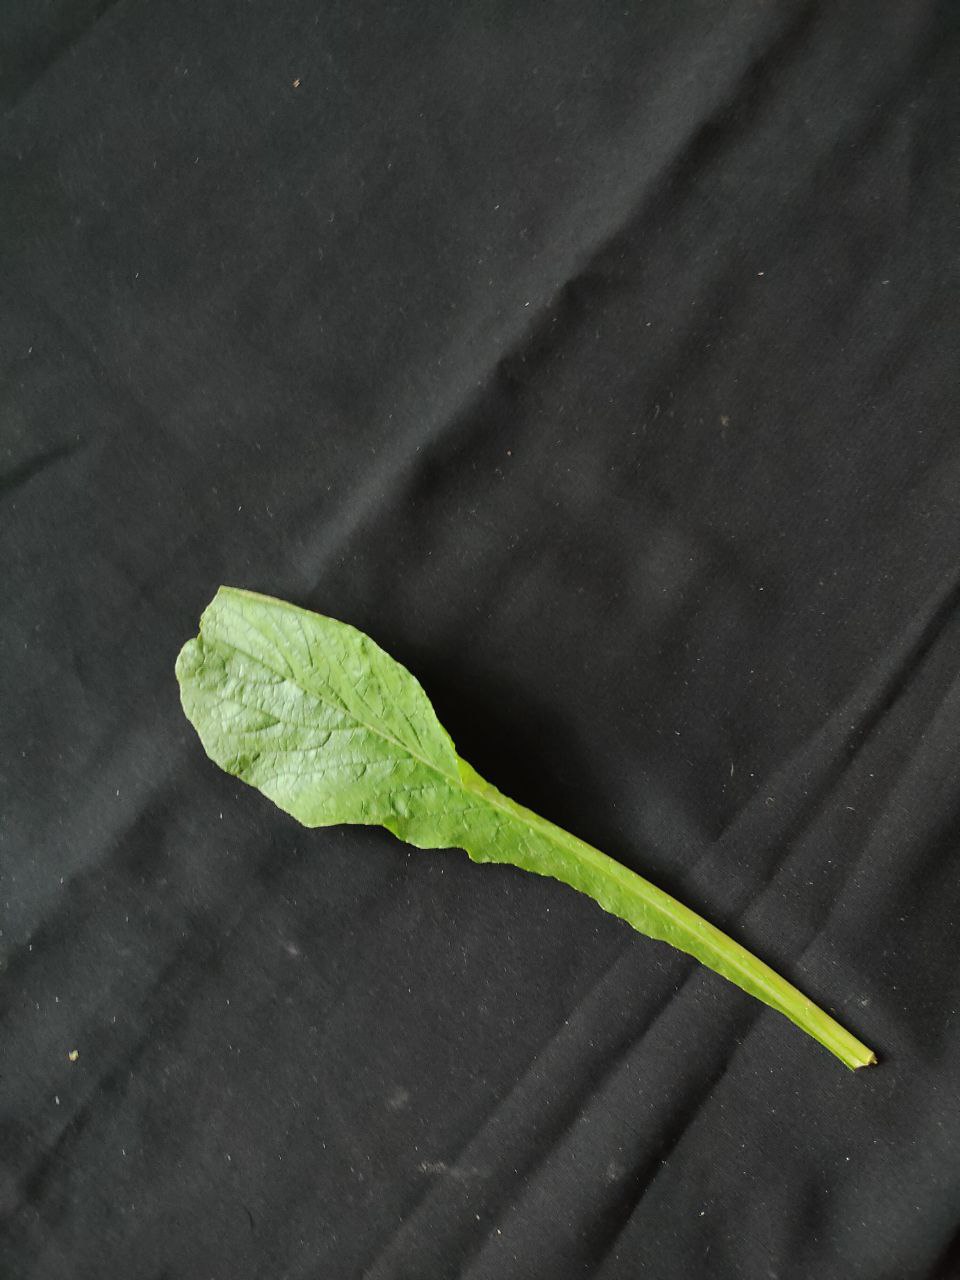
Label: Fresh leaf